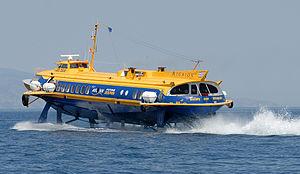
Un hydroptère, du préfixe hydro-, et du suffixe -ptère, hydrofoil boat en anglais, est un type de bateau dont la coque s’élève et se maintient en équilibre hors de l’eau à partir d'une certaine vitesse grâce à la portance d'un ensemble d'ailes immergées ou foils, qui fonctionnent selon le même principe qu’une aile d'avion. En supprimant la traînée de frottement et de vague de la coque, cette technique permet d’augmenter la vitesse des bateaux.